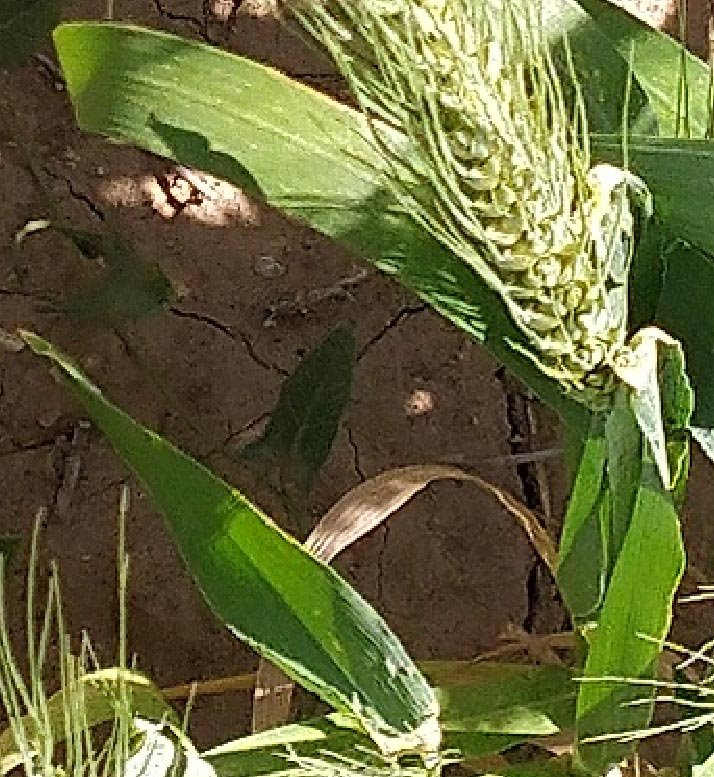
Label: Wheat___Healthy